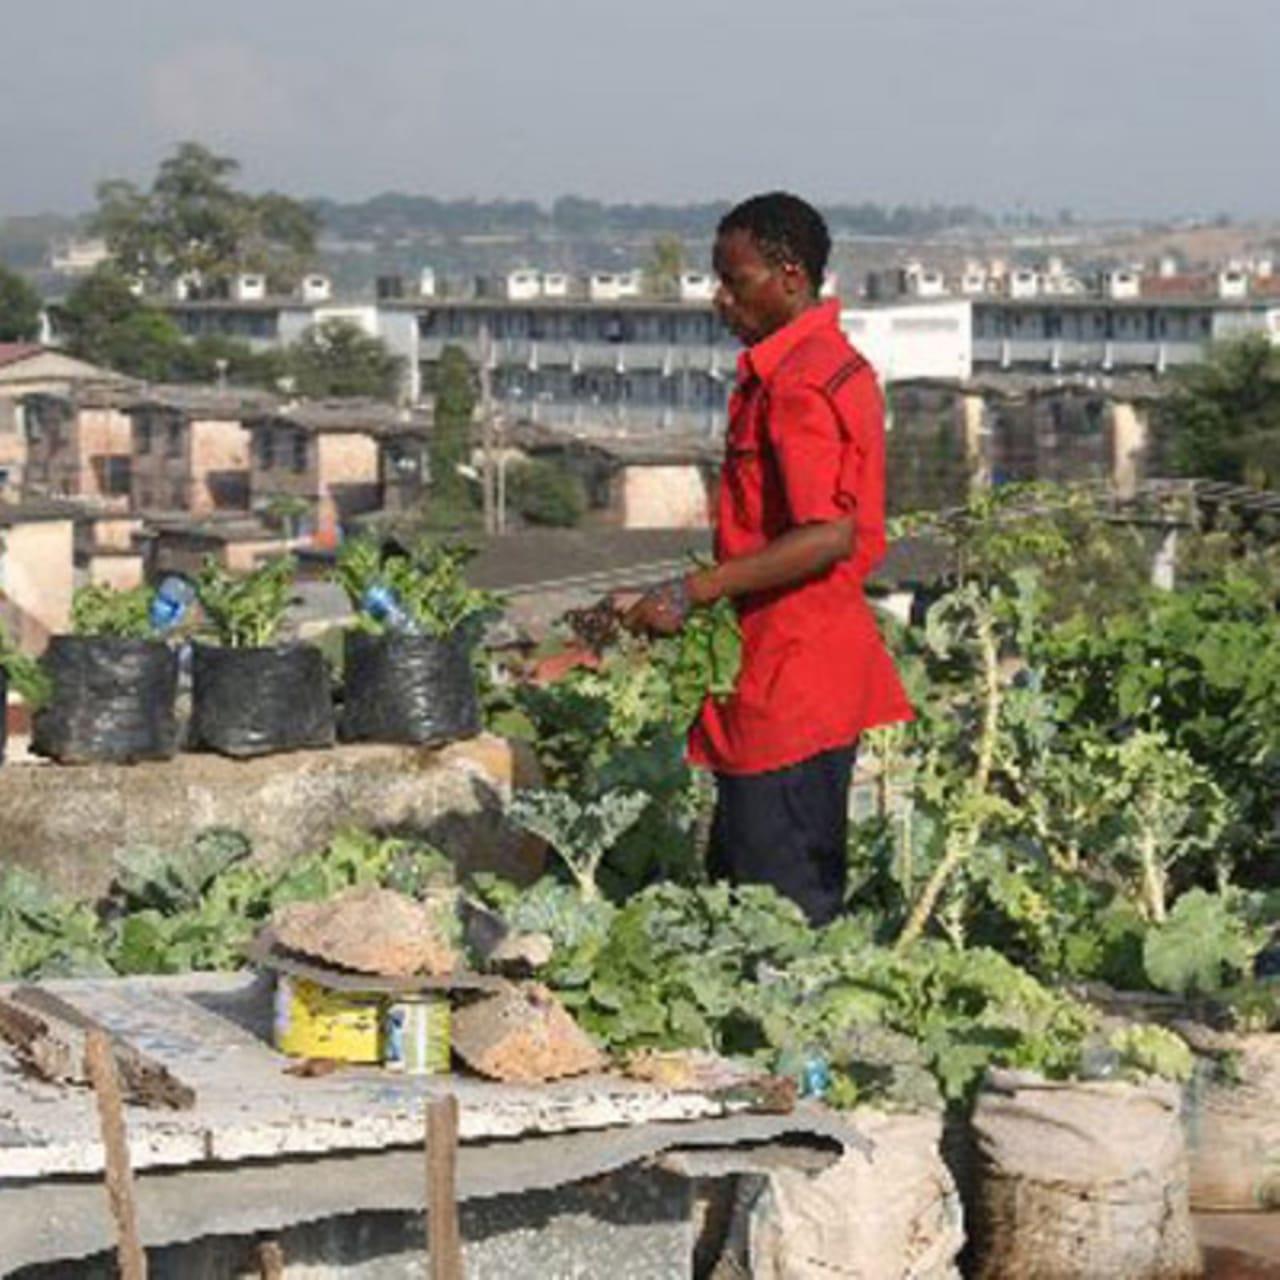
Mkulima akiwa katika eneo maalumu alilopanda mazao yake, akiendelea na shughuli ya umwagiliaji na kukagua miche yake aliyoipanda katika eneo hilo ili kujua jinsi inavyokua na ubora wake.